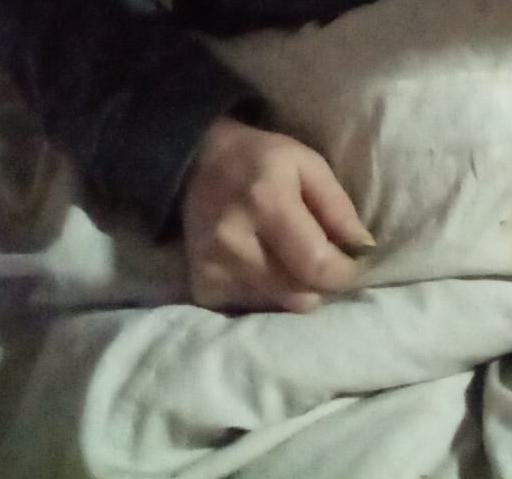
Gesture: no_gesture